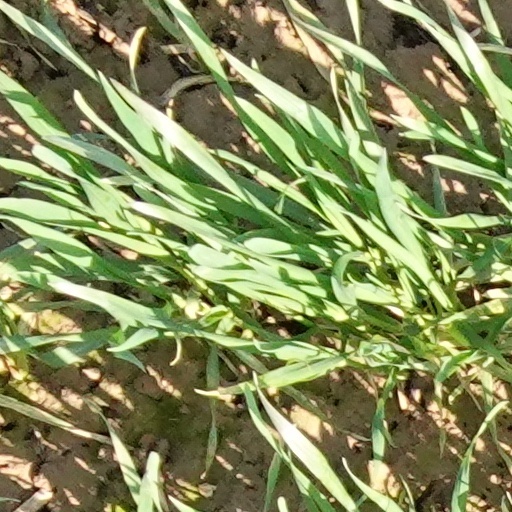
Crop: wheat